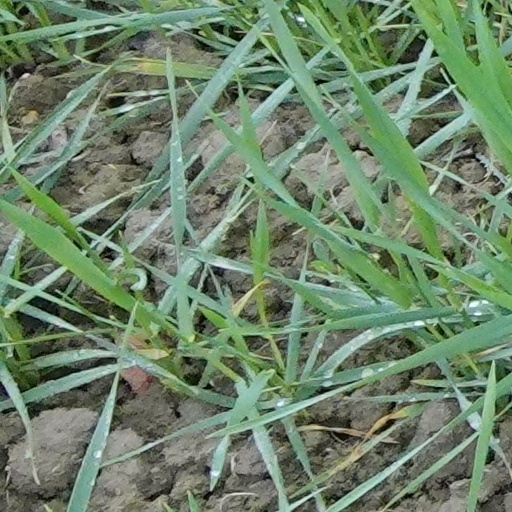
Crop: wheat